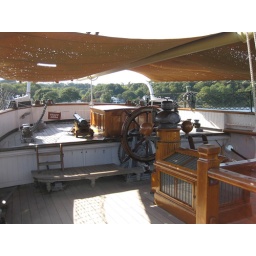
some sailboat that doesn't sail but serves as a dorm for boy scouts and girl scouts in the summer!